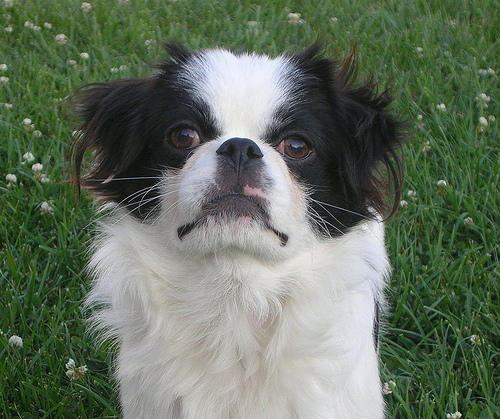
Animal: dog
Breed: japanese chin